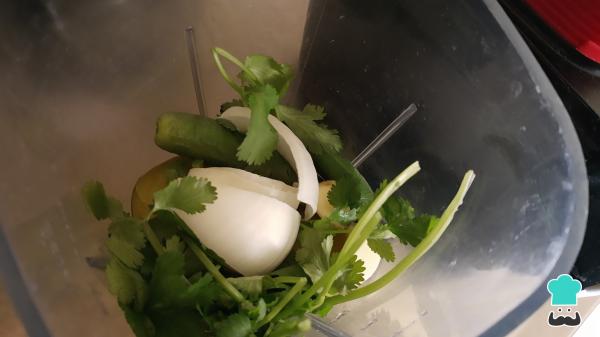
Cuando estén cocidos los tomates y los chiles, pasa a la licuadora, agrega un trozo de cebolla, los dientes de ajo, la rama de cilantro y un poco del agua de la cocción de los tomates. Licua por unos 3 minutos hasta formar una salsa liviana.